Oldenburg (city)

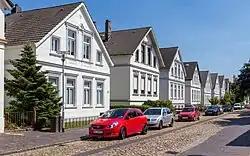
"Hundehütten" (dog houses) typical architecture in Oldenburg

Oldenburg is the seat of administration and bishop of the Evangelical Lutheran Church in Oldenburg, whose preaching venue is the St Lamberti Church.